Floyd Domino

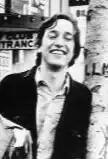
Domino in 1976

Floyd Domino is an American musician known for his work in the genre of Western swing.